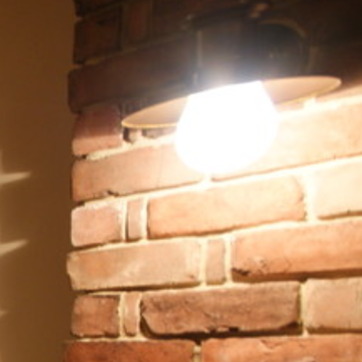
Material: brick